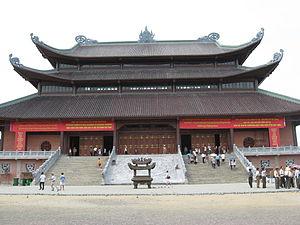
Le bouddhisme au Viêt Nam est principalement de la tradition du Mahayana. Il s'est installé au Viêt Nam dès le IIIᵉ ou IIᵉ siècle avant notre ère, provenant de l'Asie du Sud ou de la Chine dans le Iᵉʳ ou IIᵉ siècle de notre ère. Le bouddhisme vietnamien a eu une relation syncrétique avec certains éléments du Taoïsme, de la religion traditionnelle chinoise et de la religion populaire vietnamienne. En 2014, il concernait 12,2 % de la population dans l'ensemble de ses obédiences ou 13,6 % si l'on y intègre Hòa Hảo.